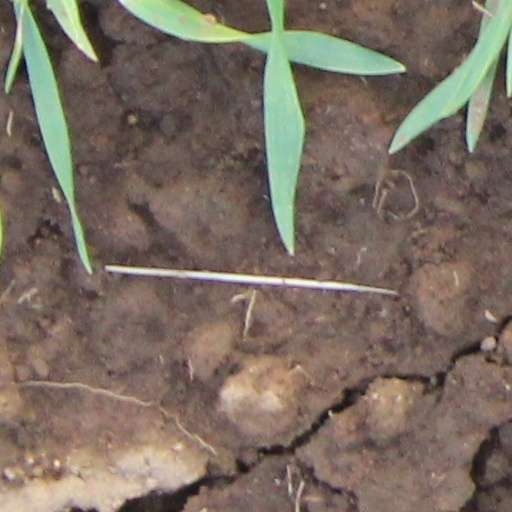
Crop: wheat